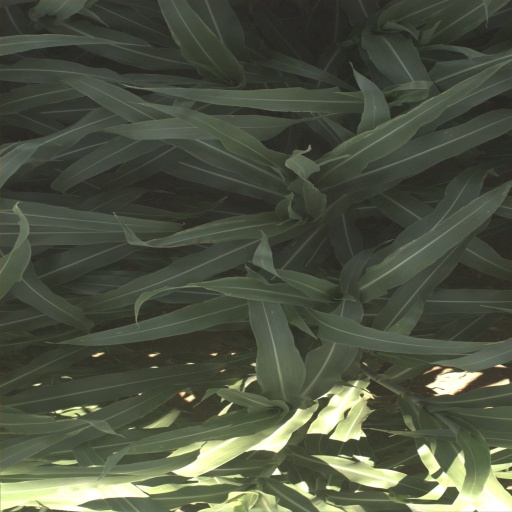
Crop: sorghum